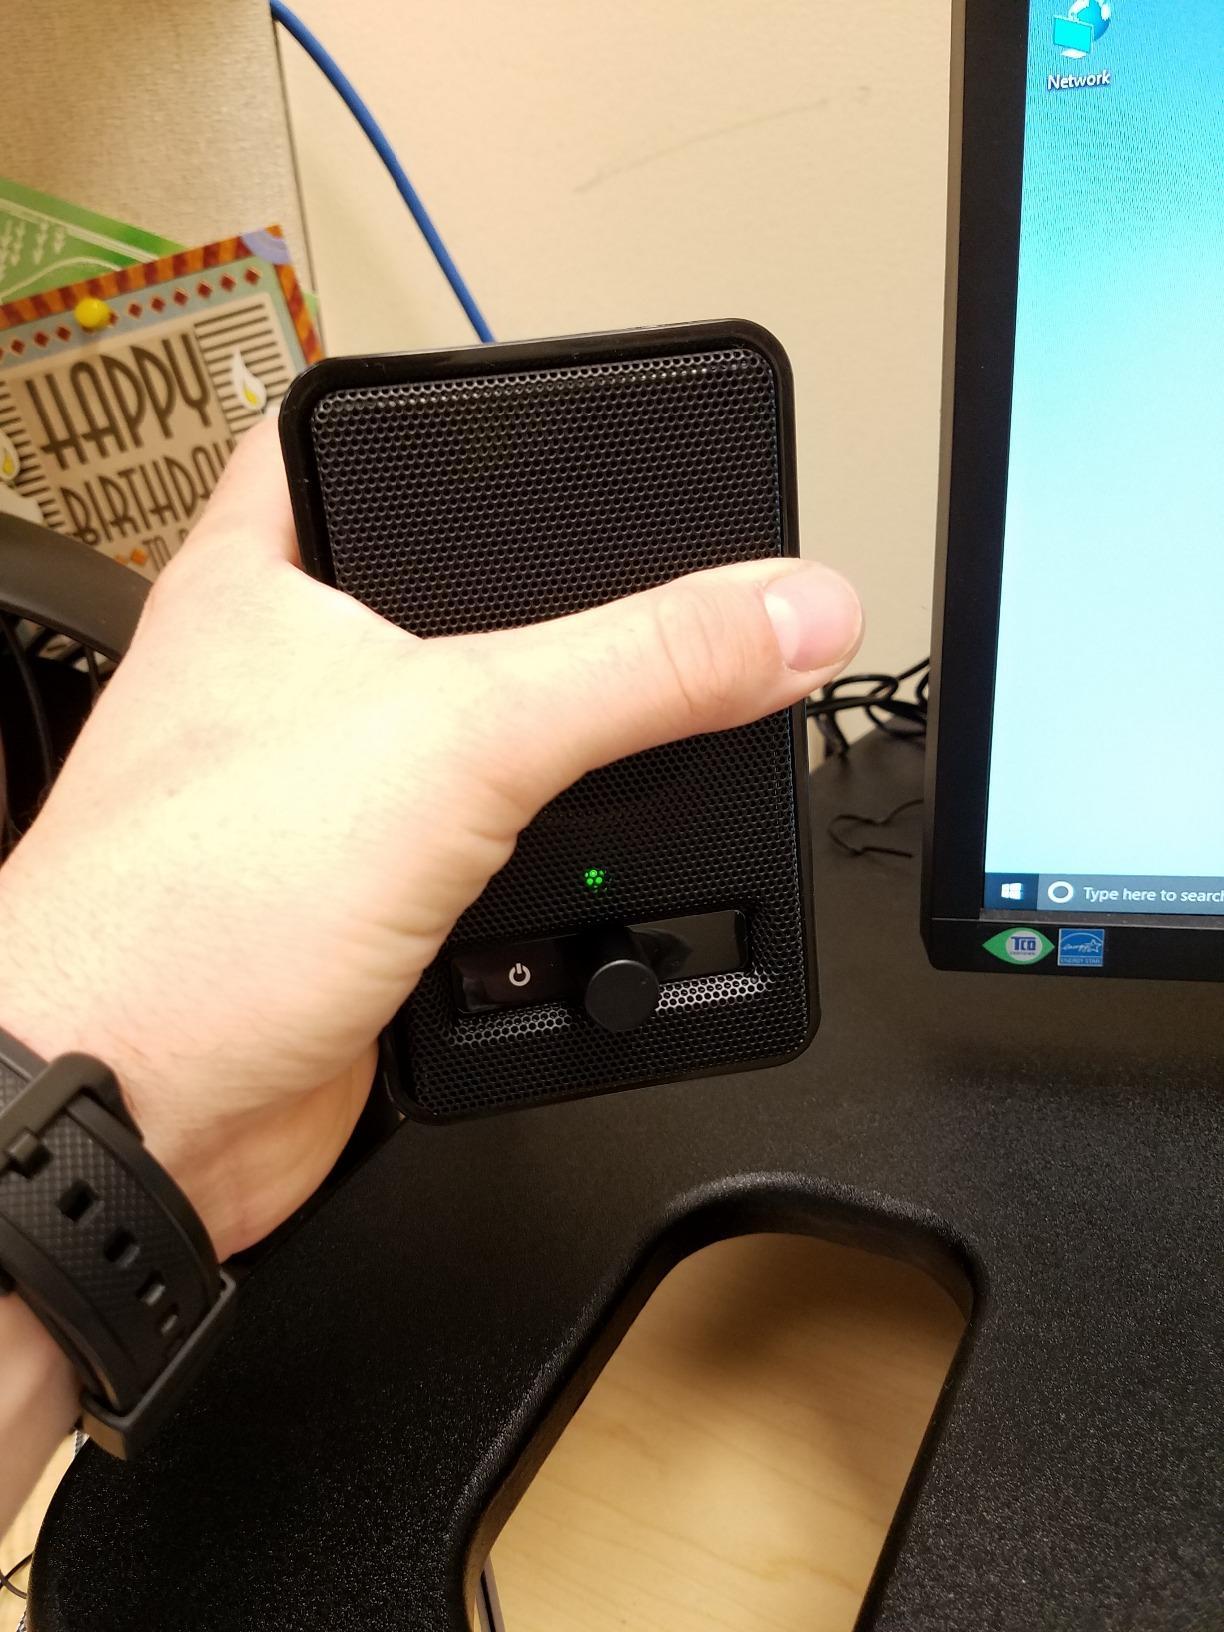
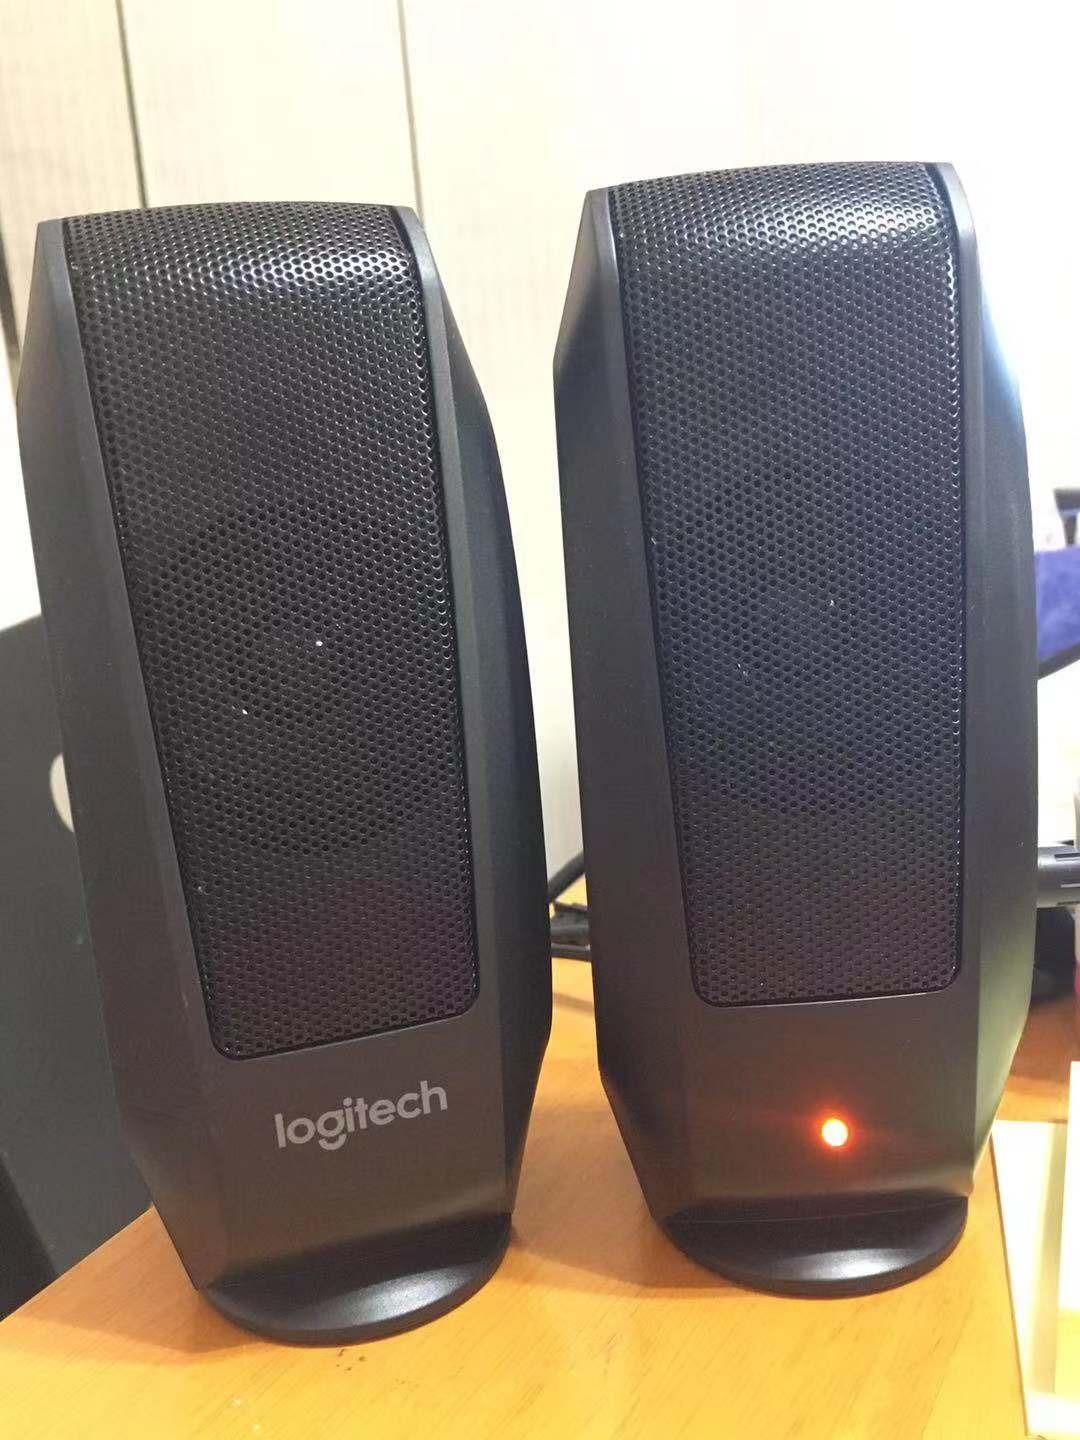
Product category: speaker
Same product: no